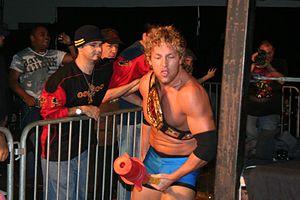
Tyson Smith est un catcheur canadien, plus connu sous le nom de Kenny Omega. Il travaille actuellement à la All Elite Wrestling, où il est l'actuel champion du monde par équipe de la AEW avec Adam Page.